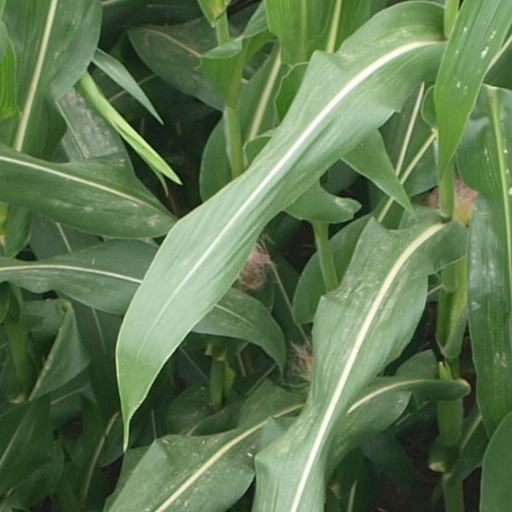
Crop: maize; corn